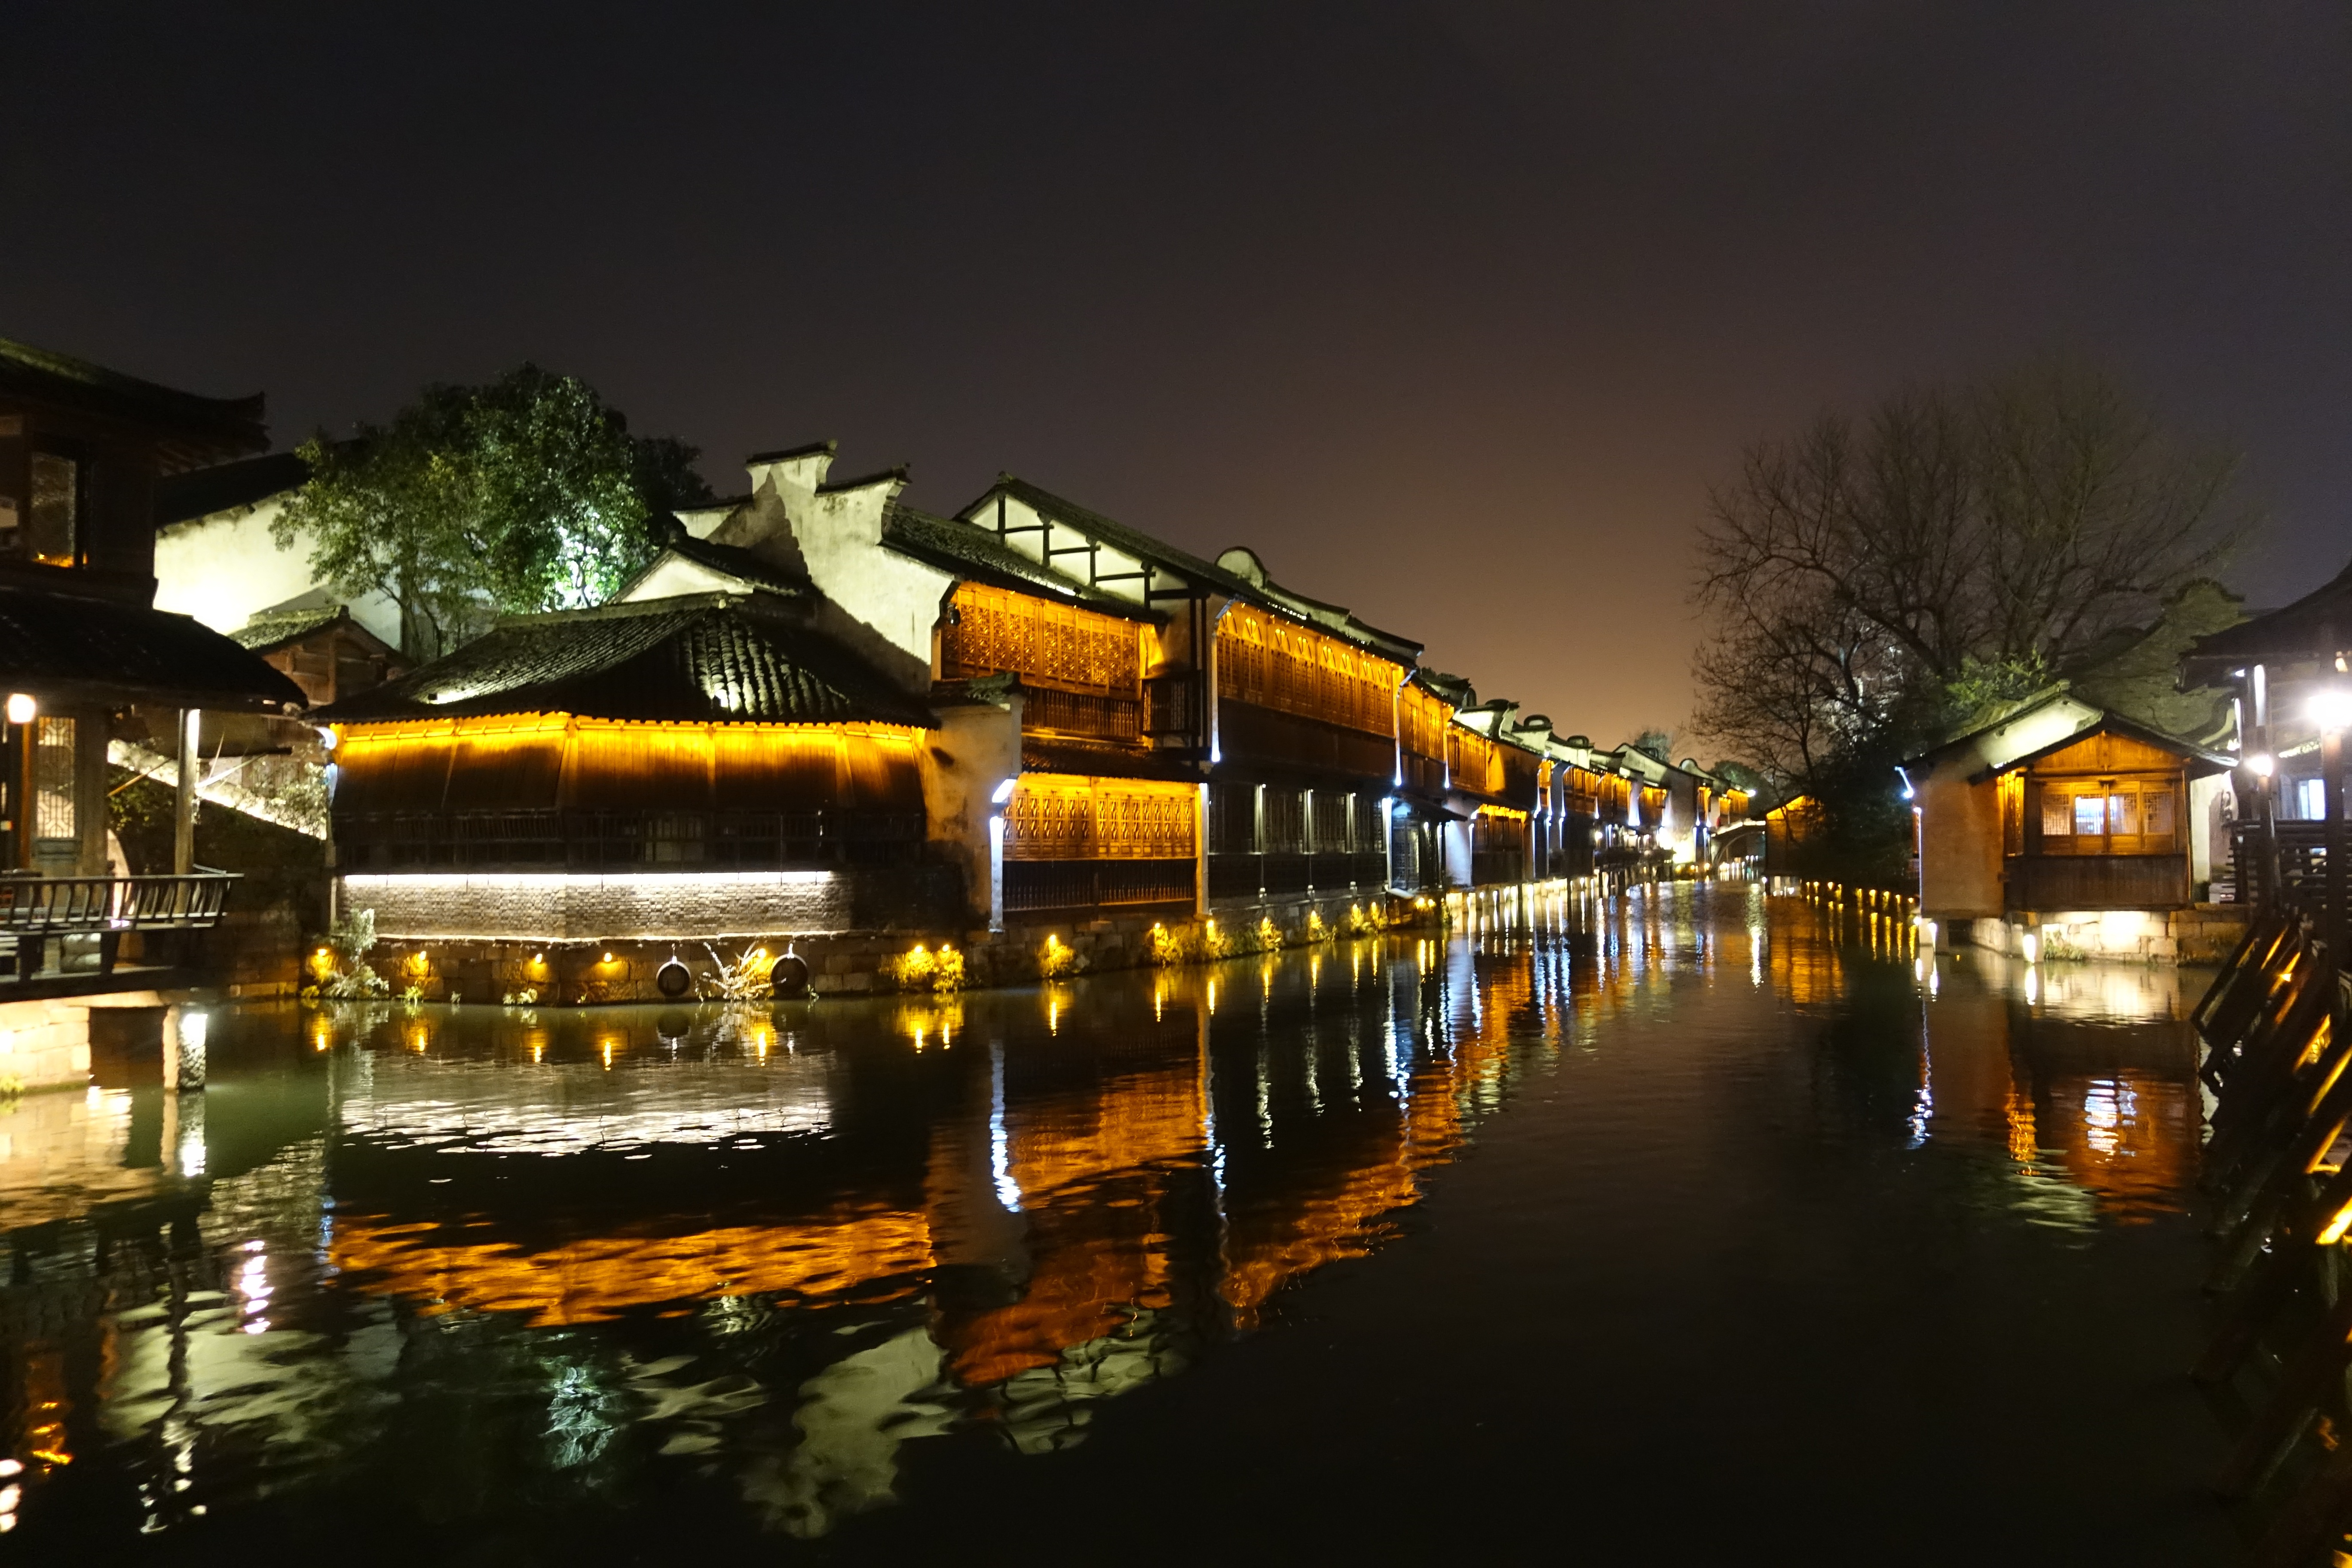
light, night, cityscape, dusk, evening, reflection, waterway, night view, old village, people's republic of china, urban area